Bujangga Manik

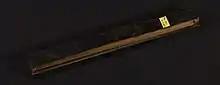

Bujangga Manik is one of the precious remnants of Old Sundanese literature. It is told in octosyllabic lines — the metrical form of Old Sundanese narrative poetry — in palm-leaf manuscript kept in the Bodleian Library of Oxford University in England, since 1627 or 1629 (MS Jav. b. 3 (R), cf. Noorduyn 1968:469, Ricklefs/Voorhoeve 1977: 181). Bujangga Manik altogether consists of 29 palm leaves, each containing approximately some 56 lines of 8 syllables. The final part of the text has been transmitted in a lacunary form. Not only is the end lacking, there are two other lacunae. The first break occurs after leaf 26, line 1476.